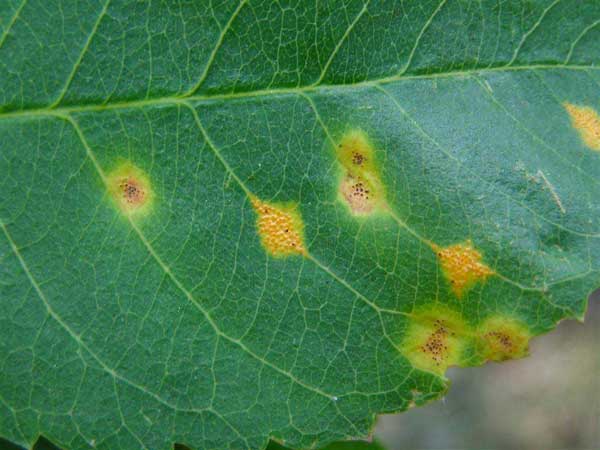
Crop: apple
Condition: rust